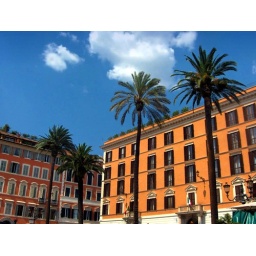
Beautiful buildings near Piazza di Spagna, a very blue sky, and tall palmtrees. I miss this.